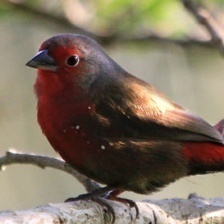
Species: AFRICAN FIREFINCH
Scientific name: LAGONOSTICTA RUBRICATA
ImageNet parent category: house_finch